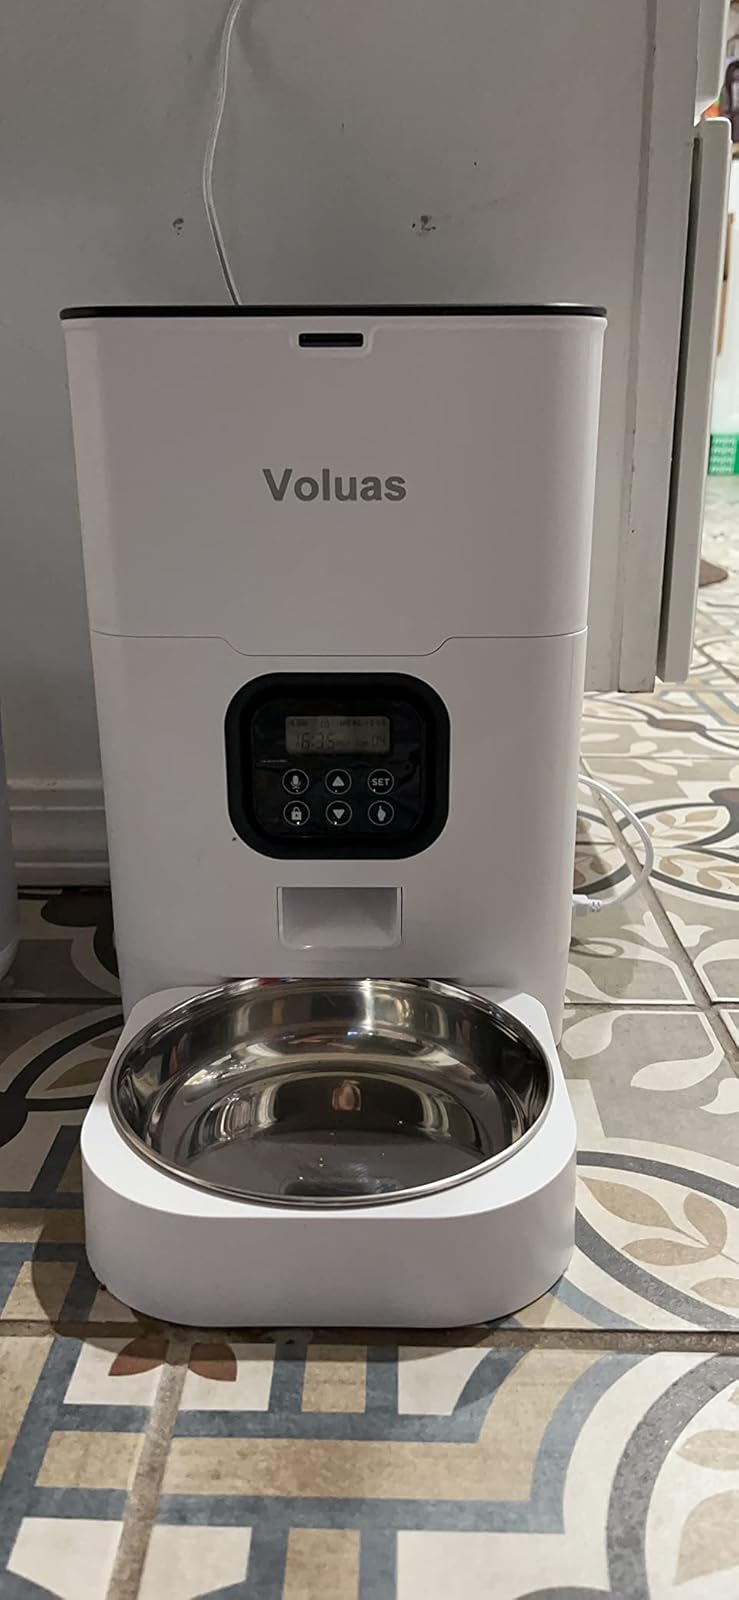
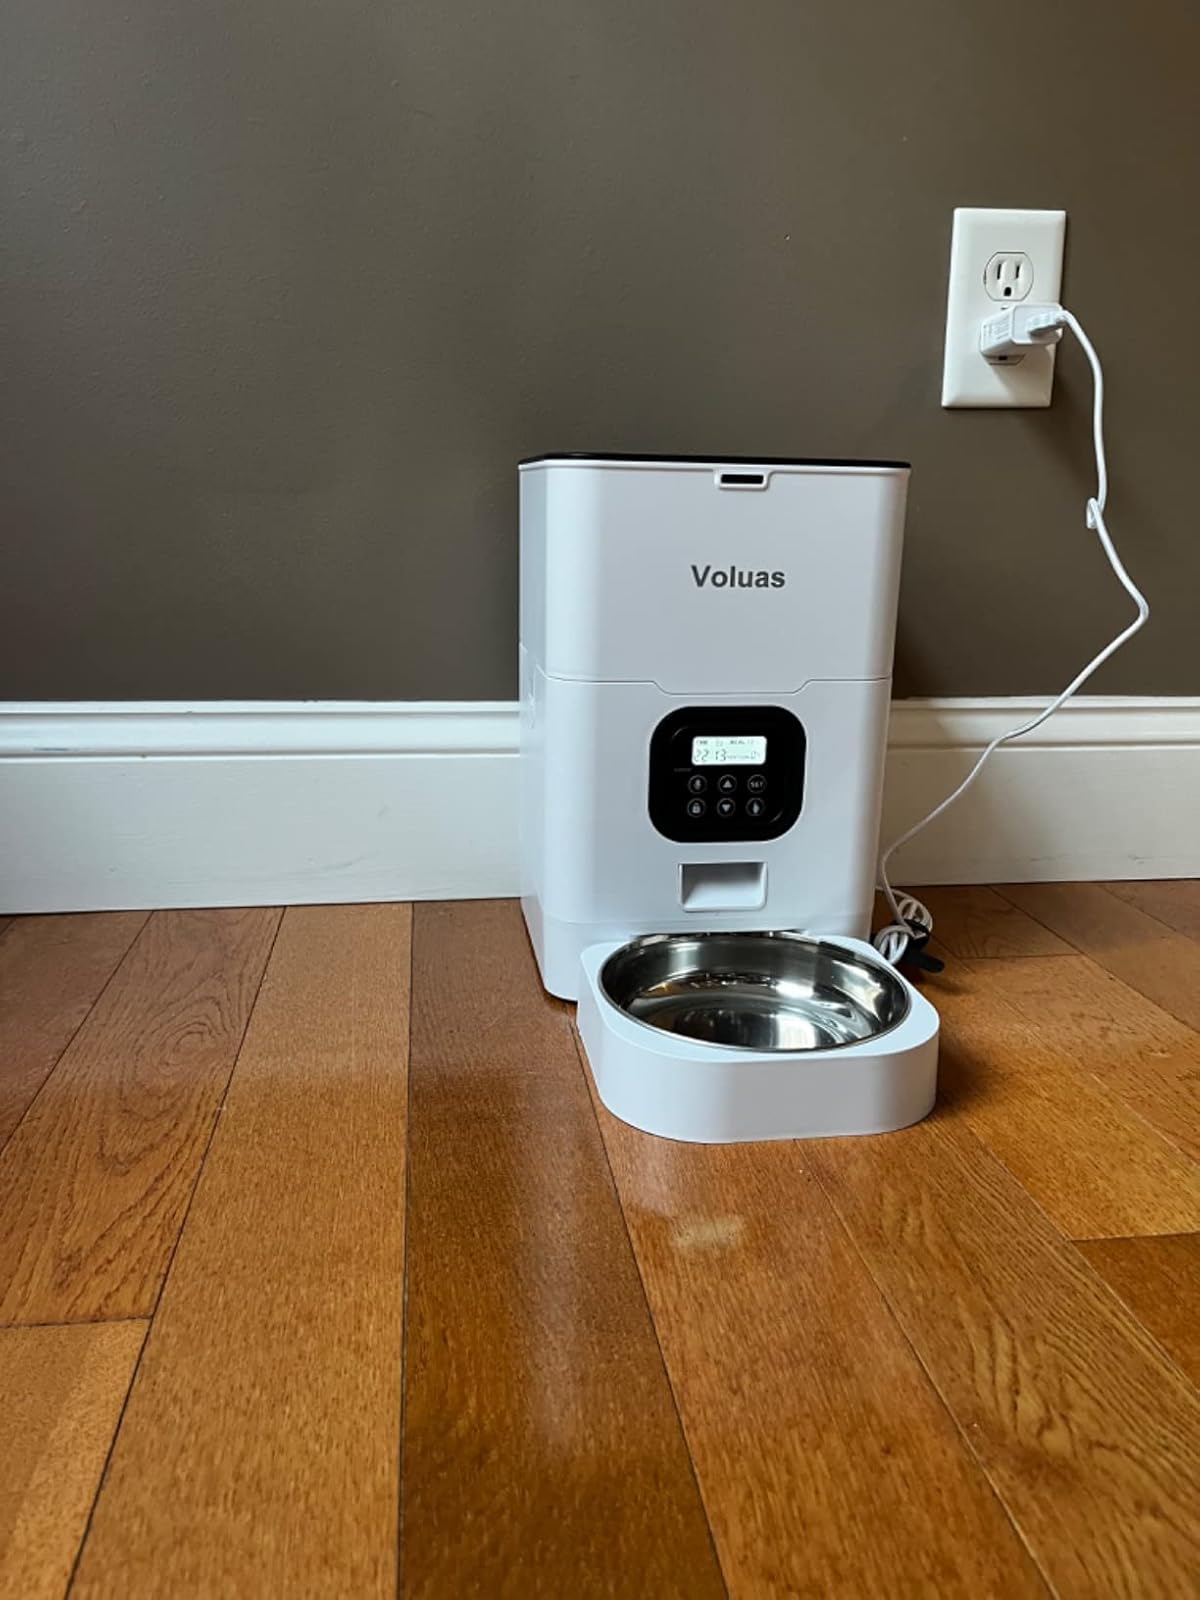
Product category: items_feeder
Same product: yes